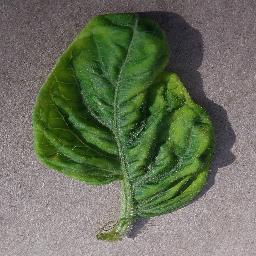
Label: Tomato___Tomato_Yellow_Leaf_Curl_Virus